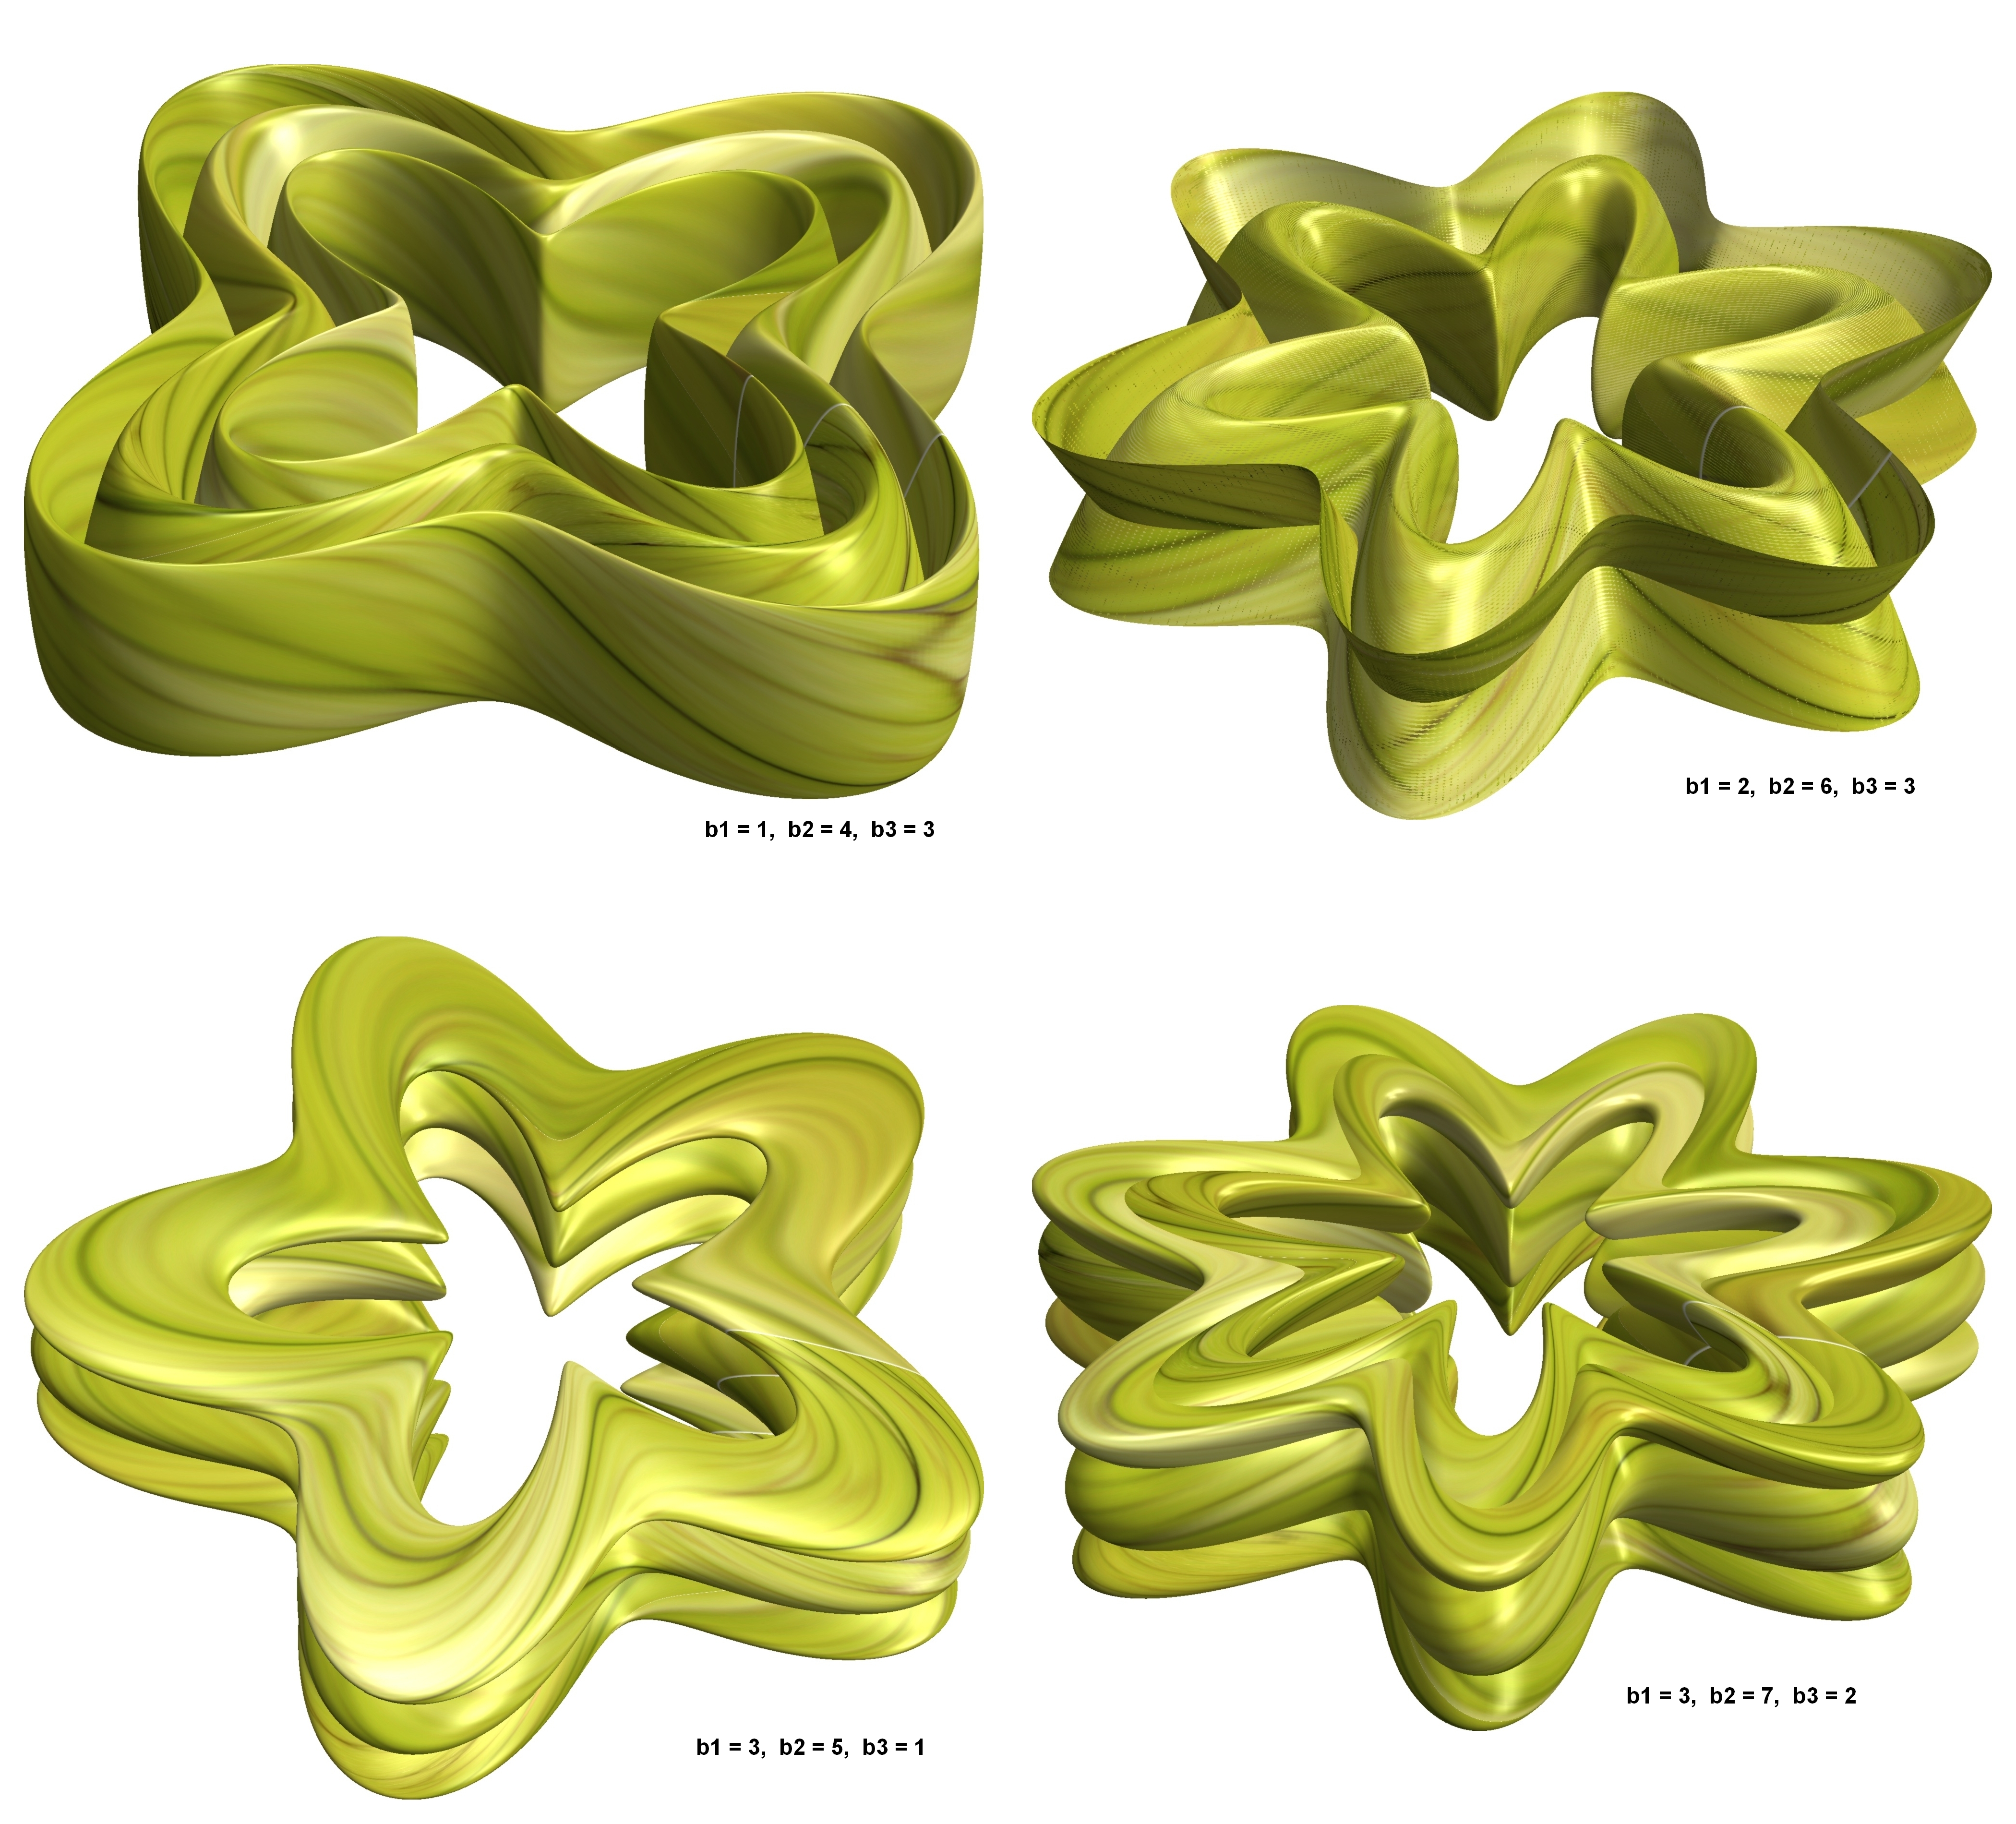
structure, texture, number, pattern, green, symbol, yellow, font, design, footwear, symmetry, 3d, graphic, torus, mathematica, cg, parametricplot3d, code, program, algorithm, abstruct, mapping